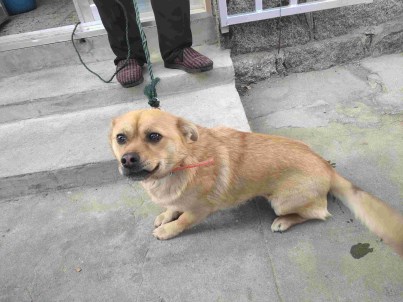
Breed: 3336-n000121-chinese_rural_dog